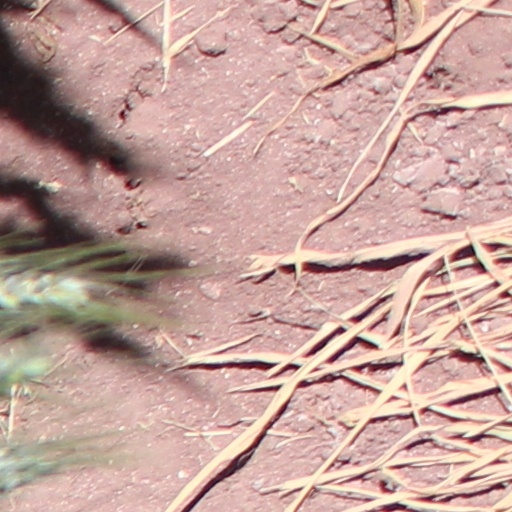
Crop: wheat